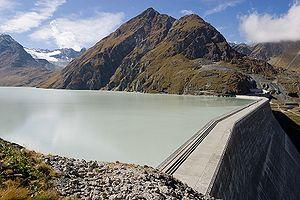
Cette liste présente les biens culturels d'importance nationale dans le canton du Valais. Cette liste correspond à l'édition 2009 de l'Inventaire Suisse des biens culturels d'importance nationale pour le canton du Valais. Il est trié par commune et inclus : 58 bâtiments séparés, 16 collections, 15 sites archéologiques et deux cas particuliers.